Land van Altena

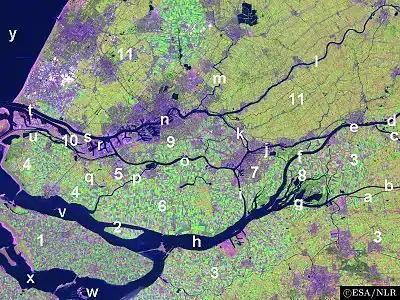
Land van Altena (region 3 minus the southeast)

The Land of Altena is a historical region and former fiefdom of the Lords of Altena, historically part of the County of Holland, but since 1815 located in the Dutch province of North Brabant.